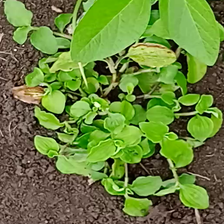
Weed species: Kena_(Commplina_benghalensio)